Camilo Marin

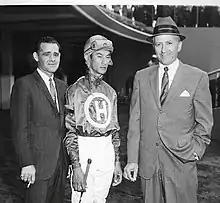
Trainer Chuck Parke, Braulio Baeza and Marin, at New York's Aqueduct Racetrack, 1961

In 1966, Marin introduced nineteen-year-old Laffit Pincay Jr. to the American Turf. Pincay was elected to the U.S. Racing Hall of Fame less than nine years later, and retired in 2003 as the world's winningest jockey.